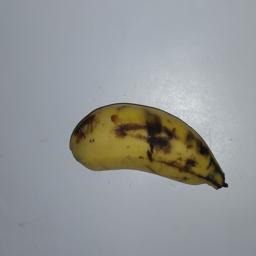
Banana variety: Champa Kola